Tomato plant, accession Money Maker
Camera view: vertical (180 deg); turntable rotation: 120 degrees
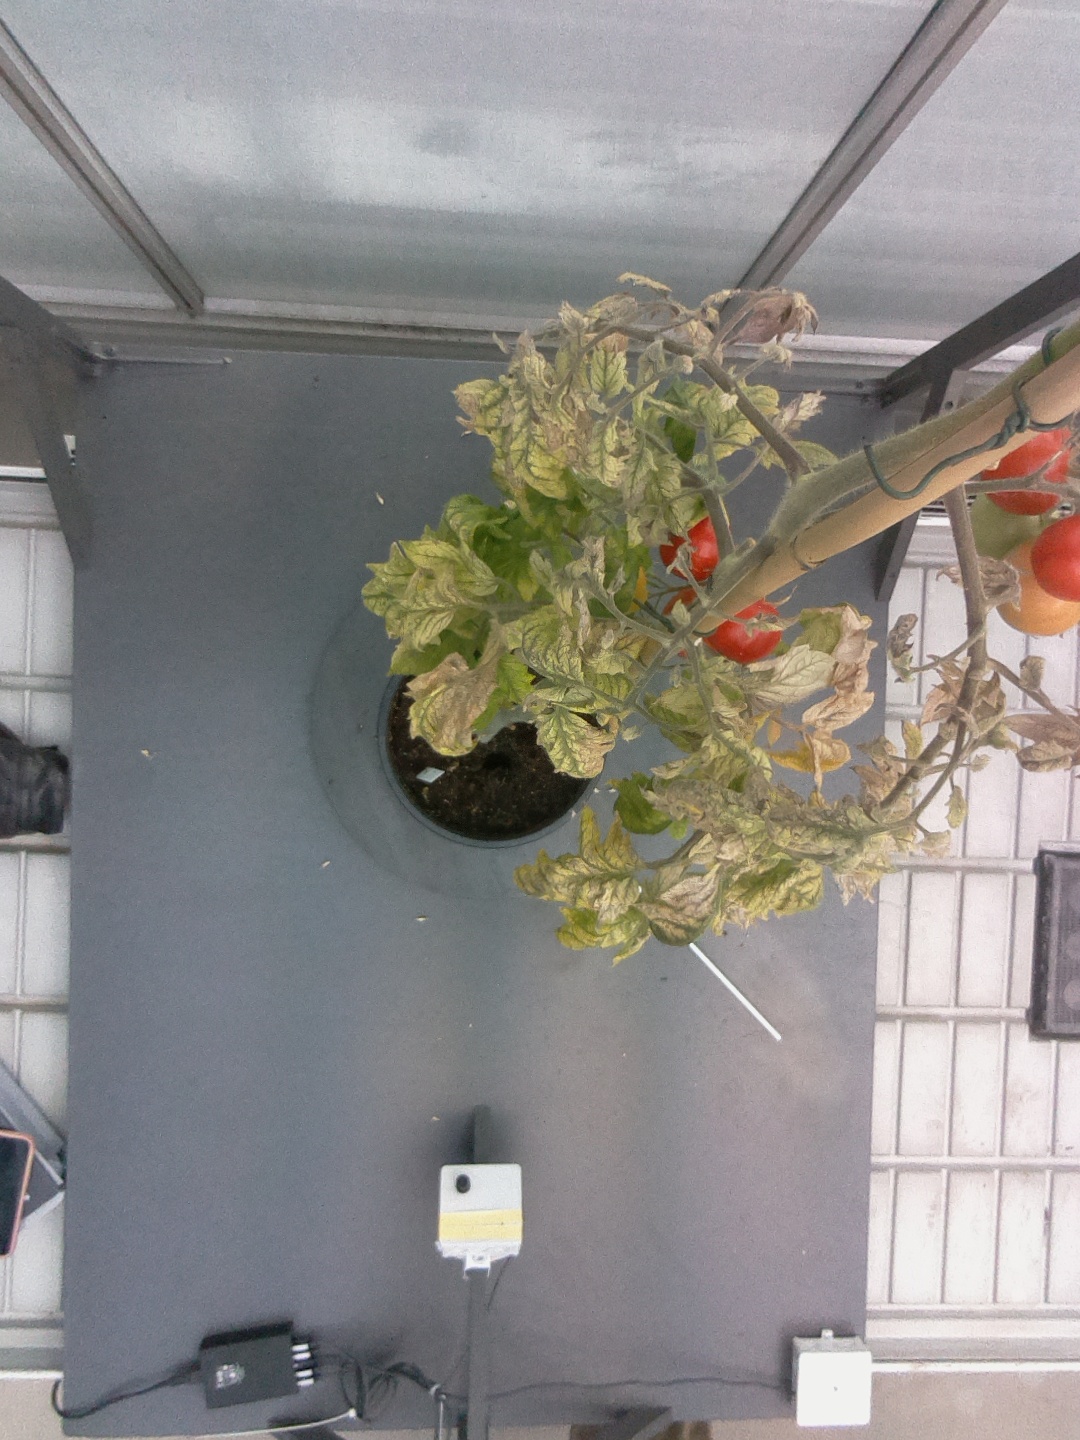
BBCH growth stage 88: 80%-90% of fruits show typical fully ripe color